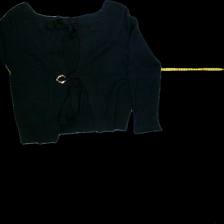
View: front
Type: Sweater
Category: Ladies
Brand: Hunkydory
Colors: Blue
Material: 58%wool 42%viscose
Pattern: Plain
Cut: Regular, C-collar
Season: All
Trend: No trend
Stains: Yes
Price range: <50
Recommended usage: Export